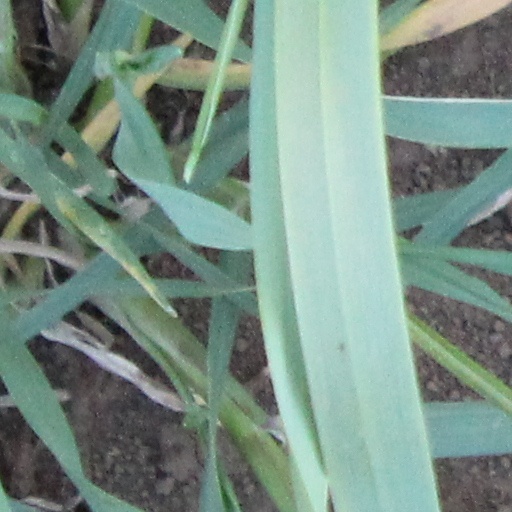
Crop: wheat